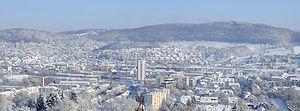
Lörrach est une ville du sud-ouest du Bade-Wurtemberg en Allemagne. C'est la principale ville du district du même nom. Elle est située à proximité de la Forêt-Noire, du Rhin ainsi que des villes de Weil am Rhein et Bâle.